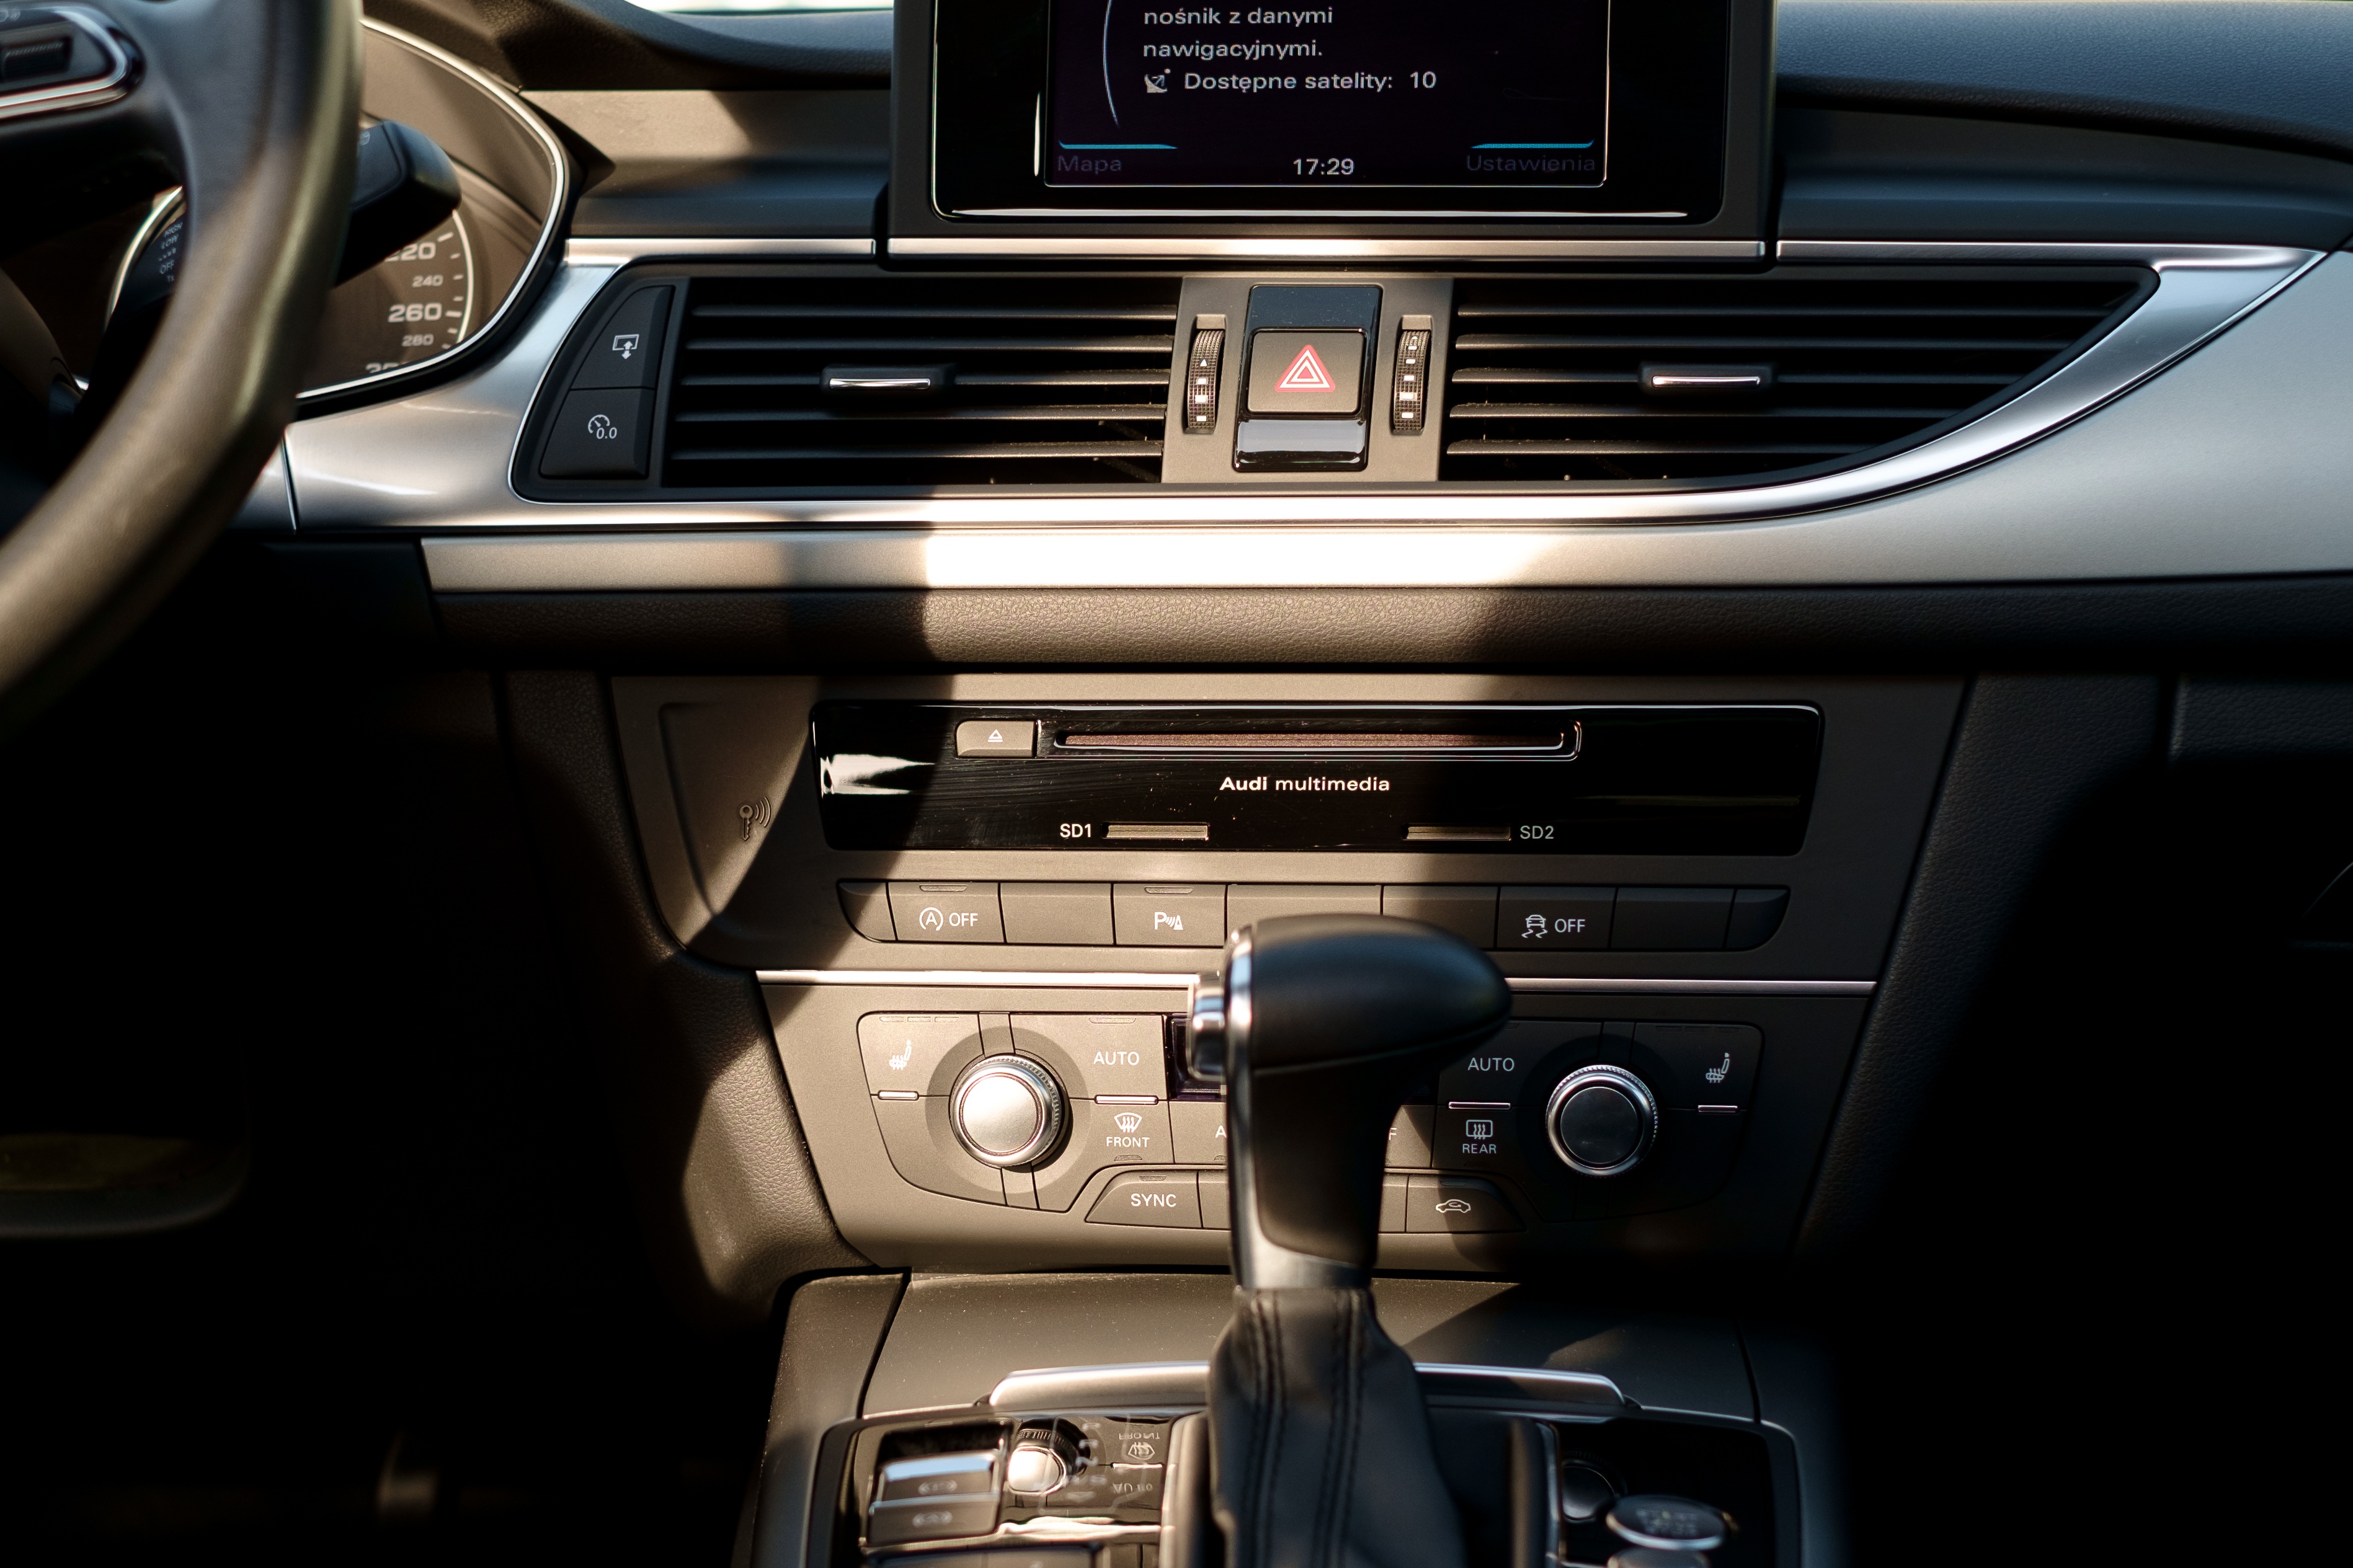
technology, car, automobile, transportation, transport, vehicle, show, metal, auto, business, modern, automotive, luxury, design, motor, sedan, new, style, elegant, audi, vechicle, presentation, mechanic, benz, audi a6, limited, land vehicle, automobile make, luxury vehicle, family car, executive car, mid size car, personal luxury car, audi a7, audi allroad